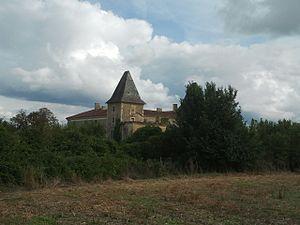
Château d'Orbessan This building is indexed in the Base Mérimée, a database of architectural heritage maintained by the French Ministry of Culture,
Le château d'Orbessan est un château situé dans la commune d'Orbessan, dans le Gers.